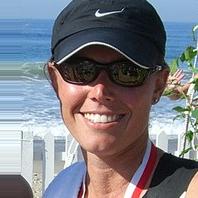
Age: 33